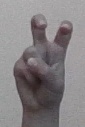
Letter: toot